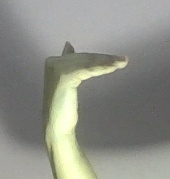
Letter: khaa